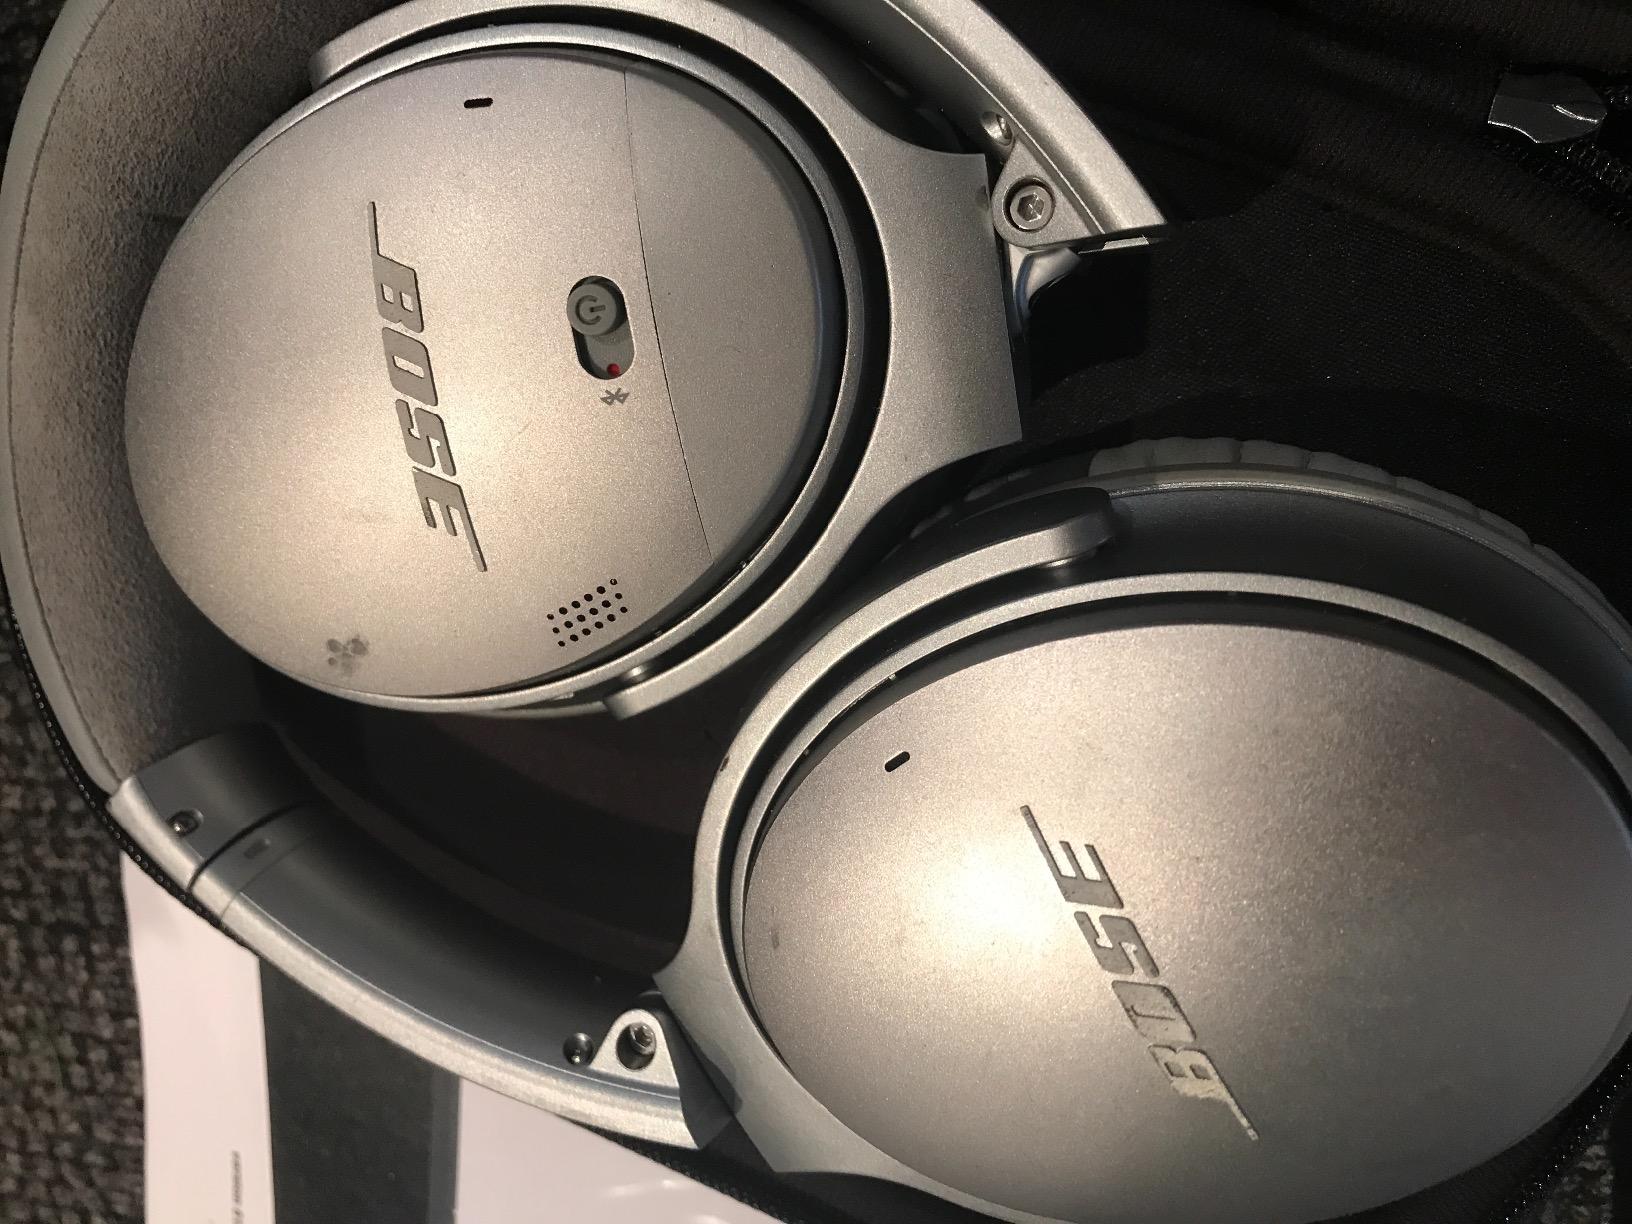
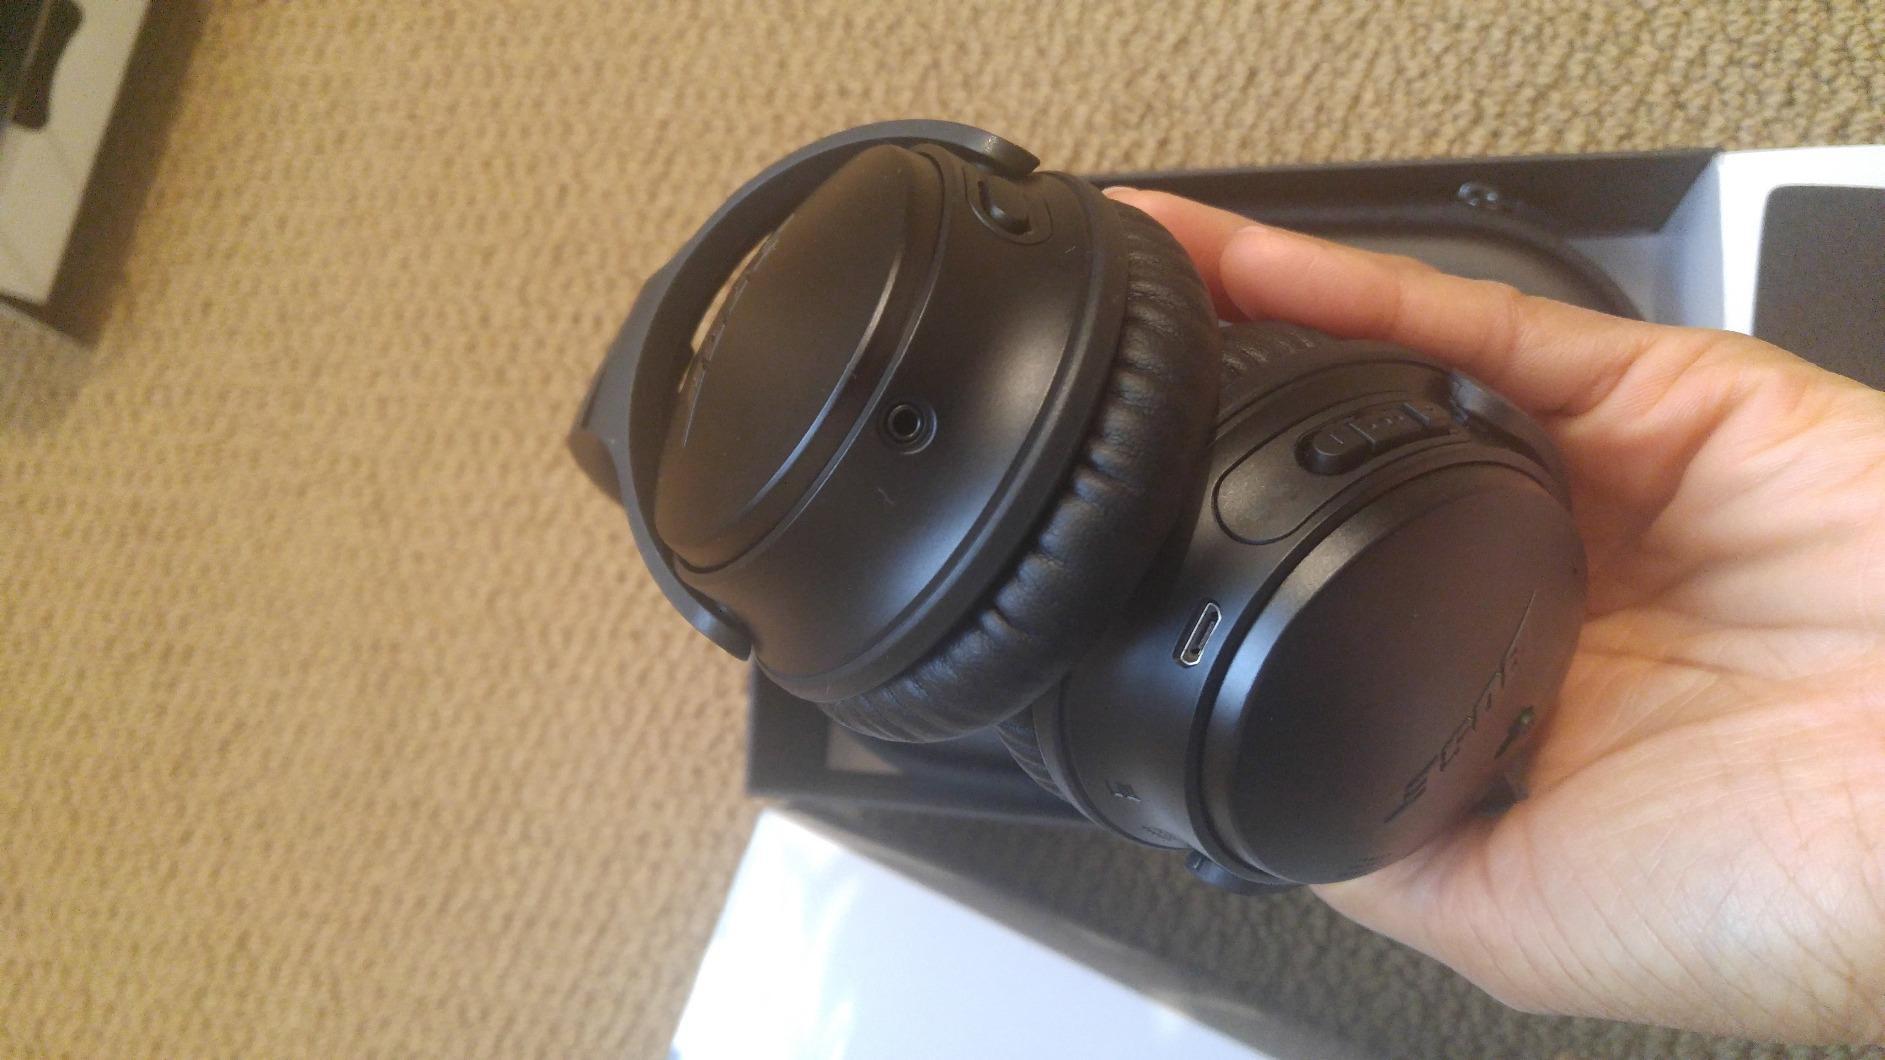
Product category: headphones
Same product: no